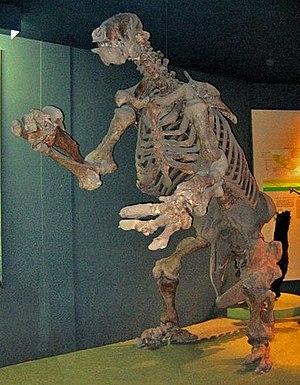
Les Megatheriidae forment une famille de mammifères disparus comprise dans le super-ordre des Xenarthra. À l'intérieur de ce super-ordre, les Megatheriidae relèvent de l'ordre Pilosa et du sous-ordre des Folivora. La famille des Megatheriidae regroupe des paresseux terrestres préhistoriques géants comme le genre Megatherium.